Rafael Trujillo

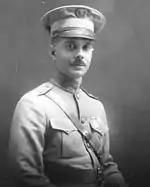
Trujillo in 1922

In 1916, the United States began its occupation of the Dominican Republic following 28 revolutions in 50 years. At the time, Trujillo was 25 years old and worked as a "guarda campestre" (overseer) at a sugar cane plantation in Boca Chica. The occupying force soon established a Dominican army constabulary to impose order. Trujillo joined the newly created National Guard in 1918 with the help of his employer along with US Major James J. MacLean, a friend of his maternal uncle Teódulo Pina Chevalier. Trujillo was soon promoted to second lieutenant and began training with the US Marines.